Valentina Tereshkova

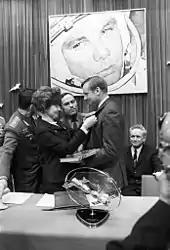
Tereshkova with Neil Armstrong in 1970

According to the Russian newspaper "Pravda", one million flowers were brought in to celebrate the success of the dual flights and greet the cosmonauts in Moscow. On 22 June 1963, Khrushchev greeted Bykovsky dressed in his uniform who saluted while Khrushchev hugged and kissed Tereshkova who was dressed in civilian attire. In front of the thousands in attendance, the Premier also announced that both the cosmonauts were awarded the Hero of the Soviet Union medal. All three made speeches from atop Lenin's Tomb on the Red Square; Tereshkova said, "my father perished defending our country and my mother brought up her three children. We know the bitterness of that war. We don't need war," referring to the anniversary of the German invasion of Russia that began 22 years ago that day. Sometime after her mission, she was reportedly asked how the Soviet Union should thank her for her service to the country; Tereshkova requested that the government search for and publish the location of where her father was killed in action. This was done, and a monument was erected at the site in the Lemetti, Karelia—now on the Russian side of the border. The evening of 22 June, a reception was held in the Kremlin in which both Bykovsky and Tereshkova were awarded the Order of Lenin.